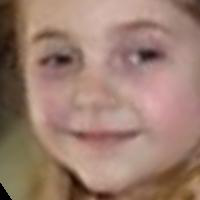
Age group: age 01-10